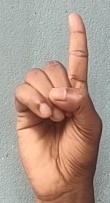
ASL sign: D